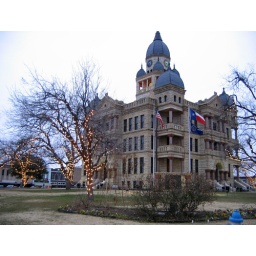
Creepy old building on a tiny green all by itself.